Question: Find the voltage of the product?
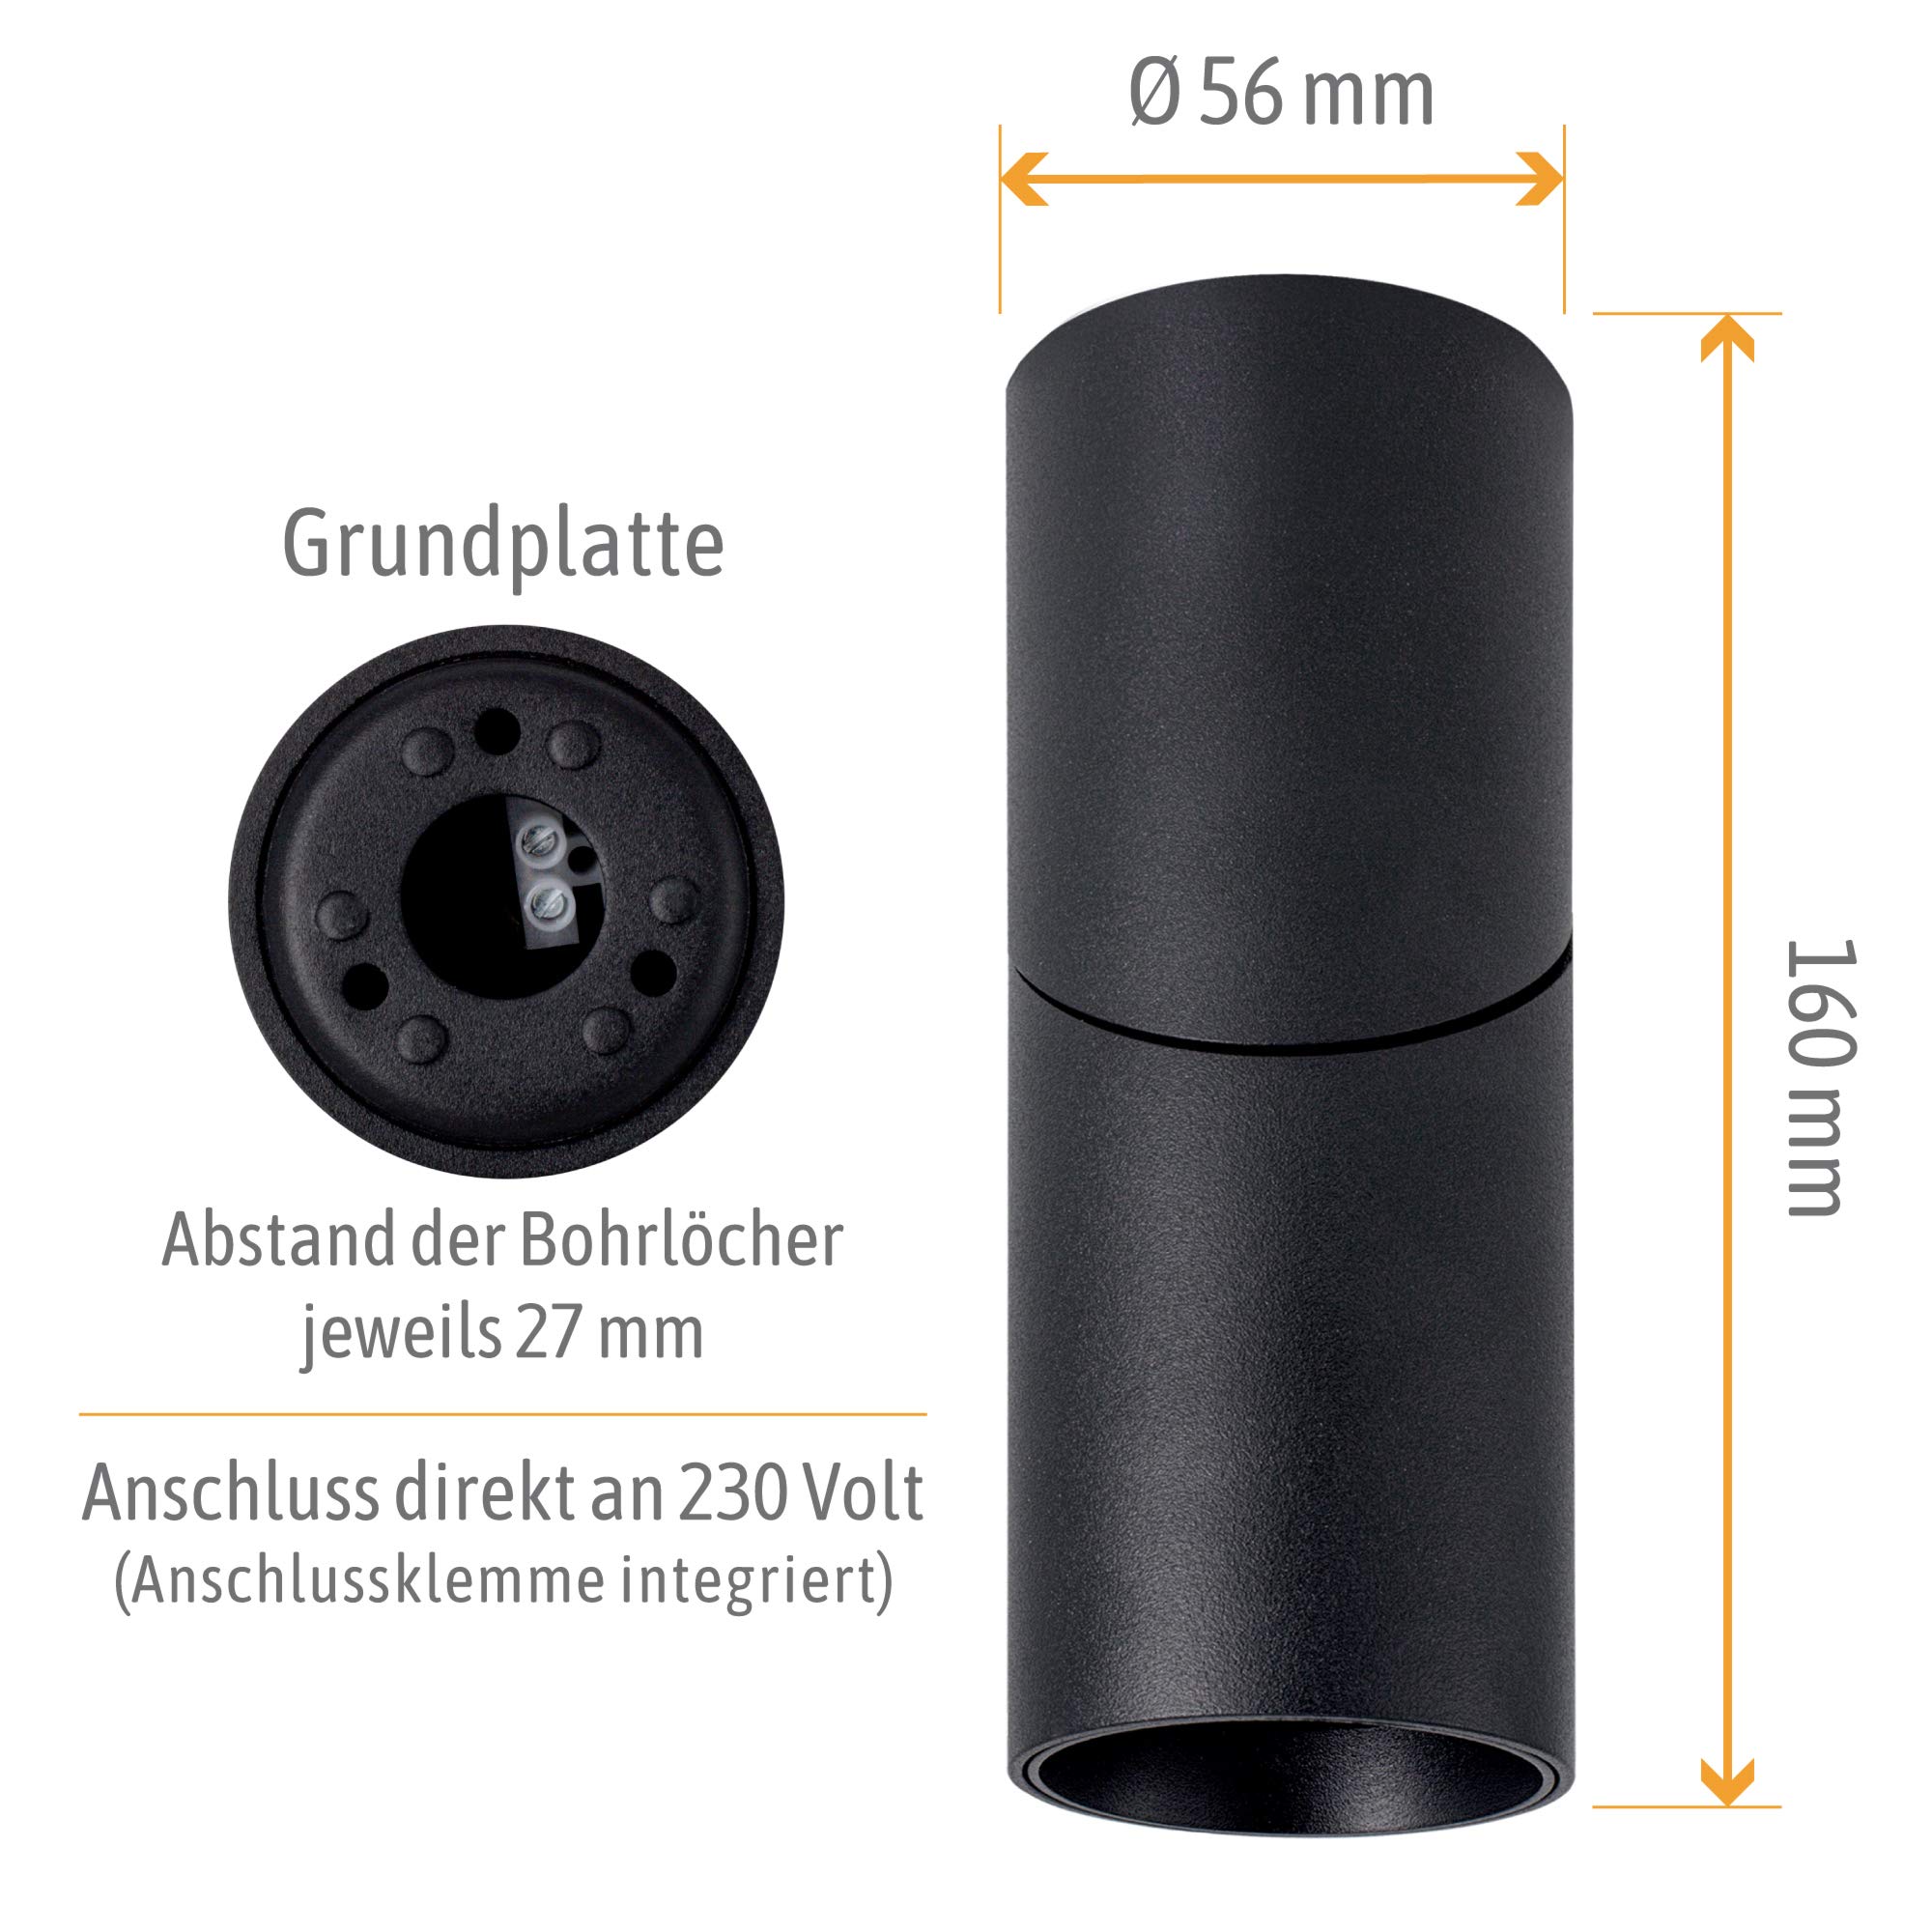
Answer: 230.0 volt